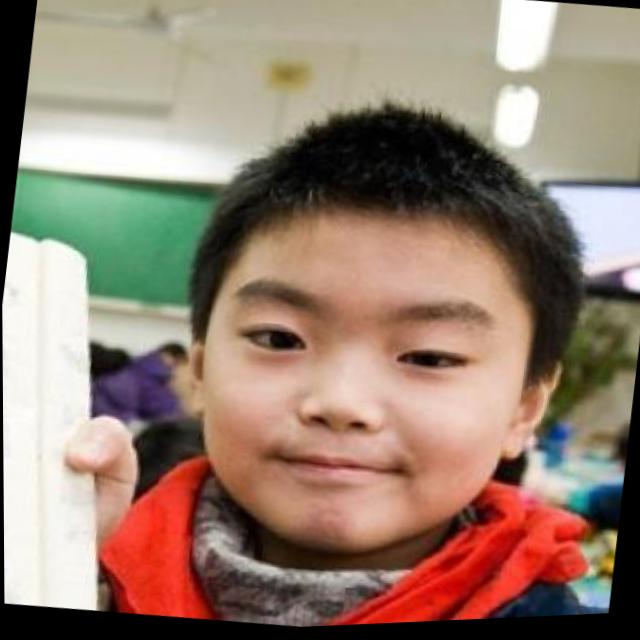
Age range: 0-12